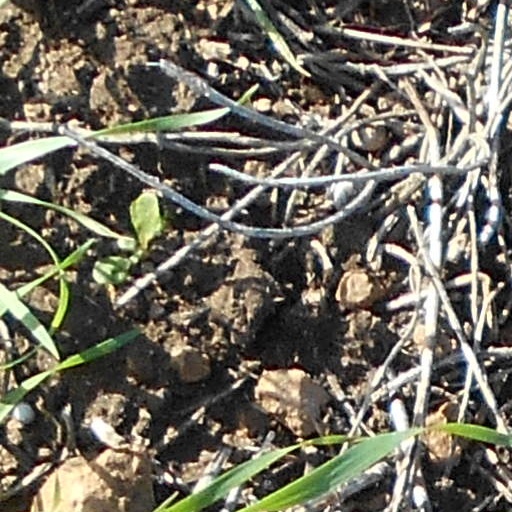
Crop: wheat